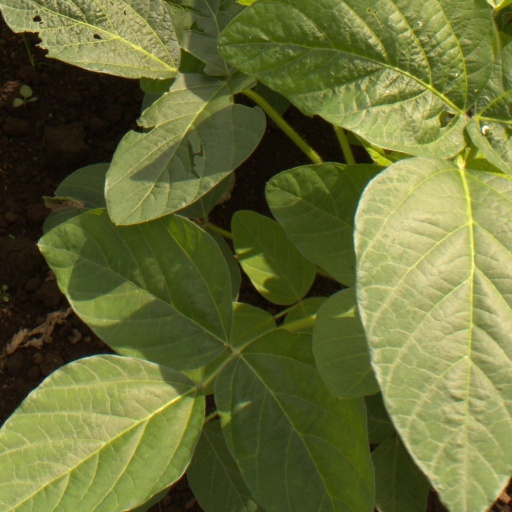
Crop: soybean